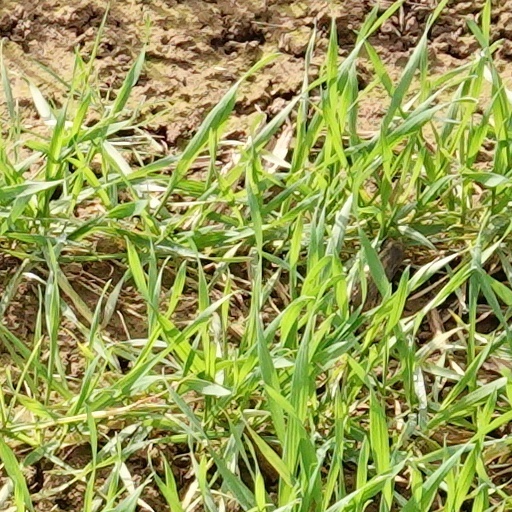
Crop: wheat